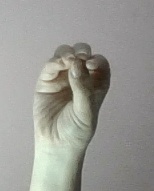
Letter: ha